Parque de los Estados (Madrid Metro)

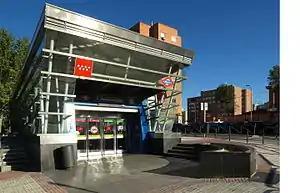

Parque de los Estados is a station on Line 12 of the Madrid Metro, named for the nearby park ("Park of the Estates"). It is located in fare Zone B2.